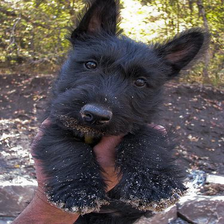
Species: dog
Breed: scottish terrier